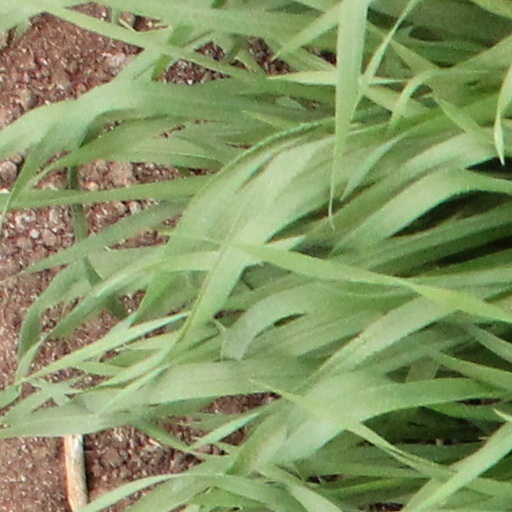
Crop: wheat